Ethel Dickenson

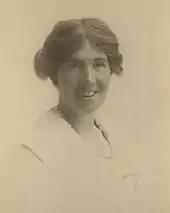
Ethel Dickenson

Ethel Gertrude Dickenson (July 6, 1880 – October 26, 1918) was an educator and nurse born in St. John's, Newfoundland. She is noted as being one of the "Remarkable Women of Newfoundland and Labrador" for her tireless work and death in the care of patients during the outbreak of Spanish influenza at St. John's in 1918.